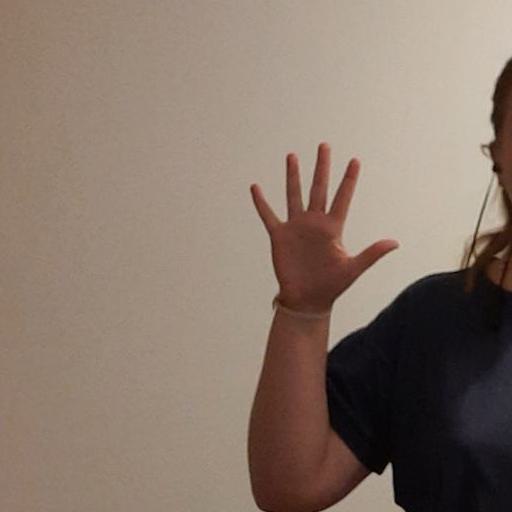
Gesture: palm